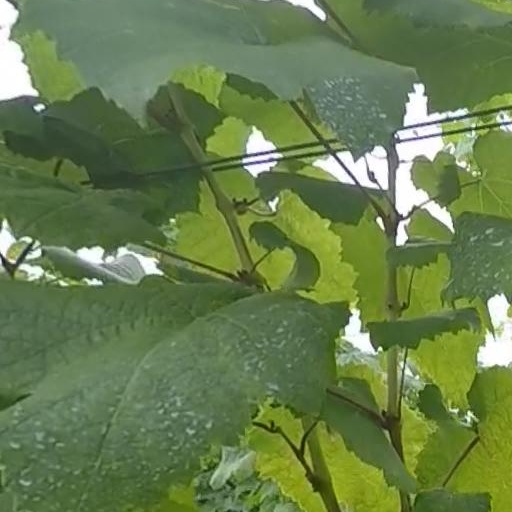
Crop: grape